Israeli sculpture

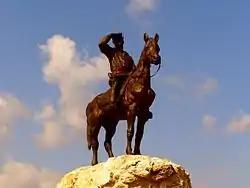
Alexander Zaïd monument by David Polus

The main contribution to Israel sculpture of this period can be contributed to Abraham Melnikov, who worked outside the framework of Bezalel. Melnikov created his first work in Israel in 1919, after he arrived in the Land of Israel during his service in the "Jewish Legion". Until the 1930s, Melnikov produced a series of sculptures in various kinds of stone, mostly portraiture done in terracotta and stylized images carved out of stone. Among his significant works is a group of symbolic sculptures depicting the awakening of the Jewish identity, such as "The Awakening Judah" (1925), or memorial monuments to Ahad Ha'am (1928) and to Max Nordau (1928). In addition, Melnikov presided over presentations of his works in exhibits of Artists of the Land of Israel in the Tower of David.